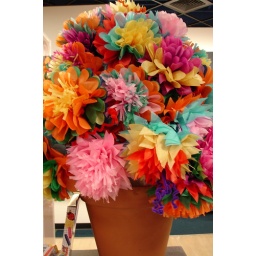
tissue paper flowers at fao schwartz in las vegas